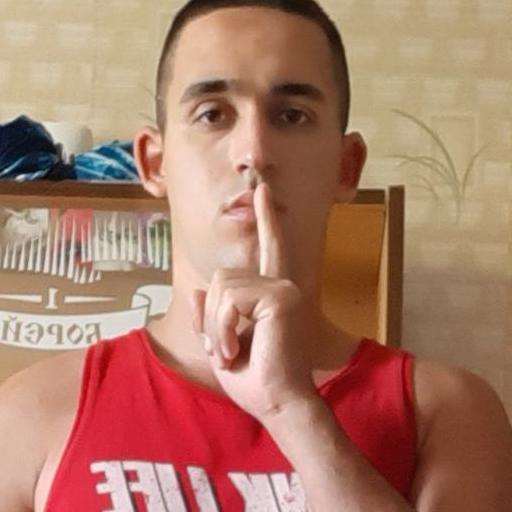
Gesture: mute